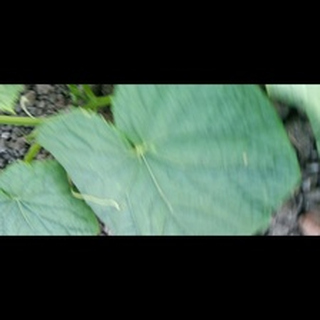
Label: healthy_cucumber